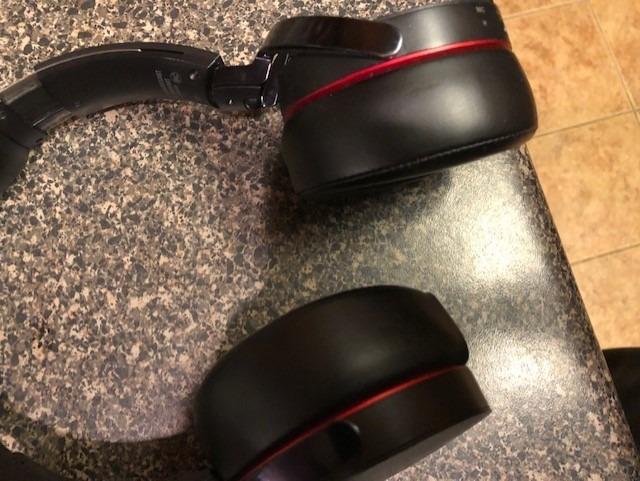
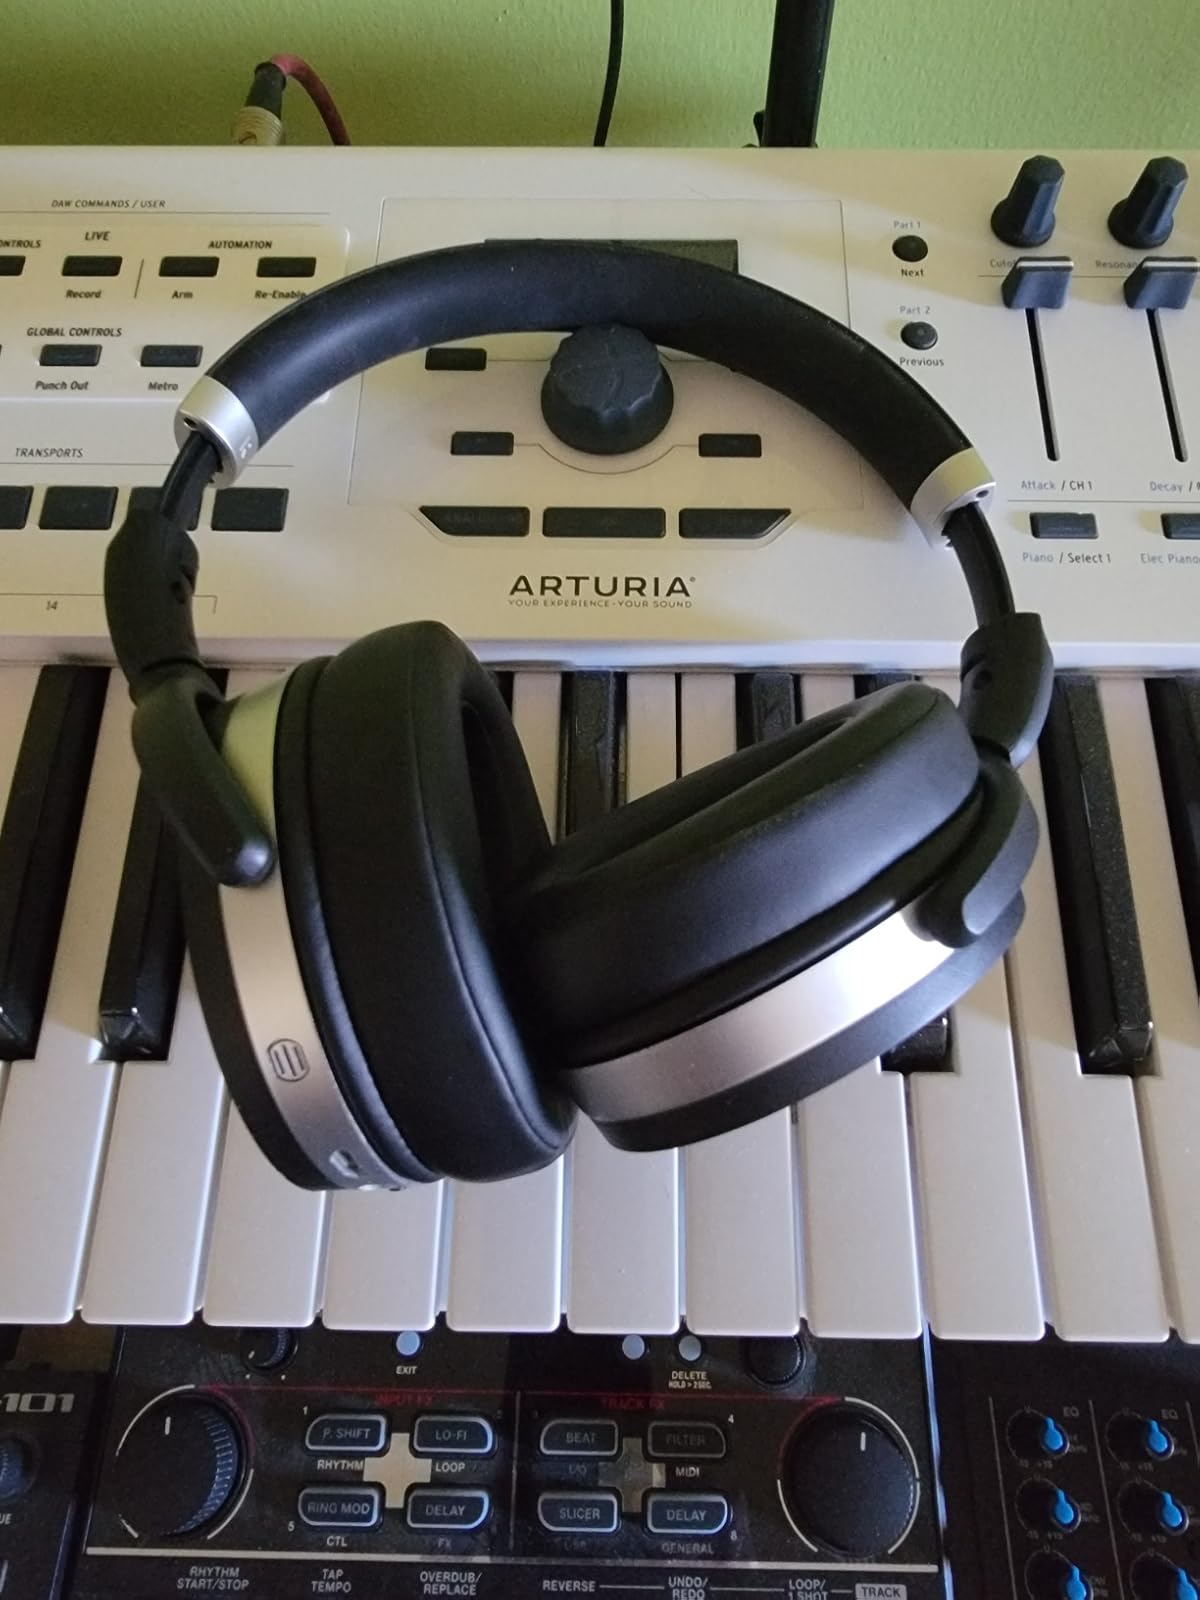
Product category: headphones
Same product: no